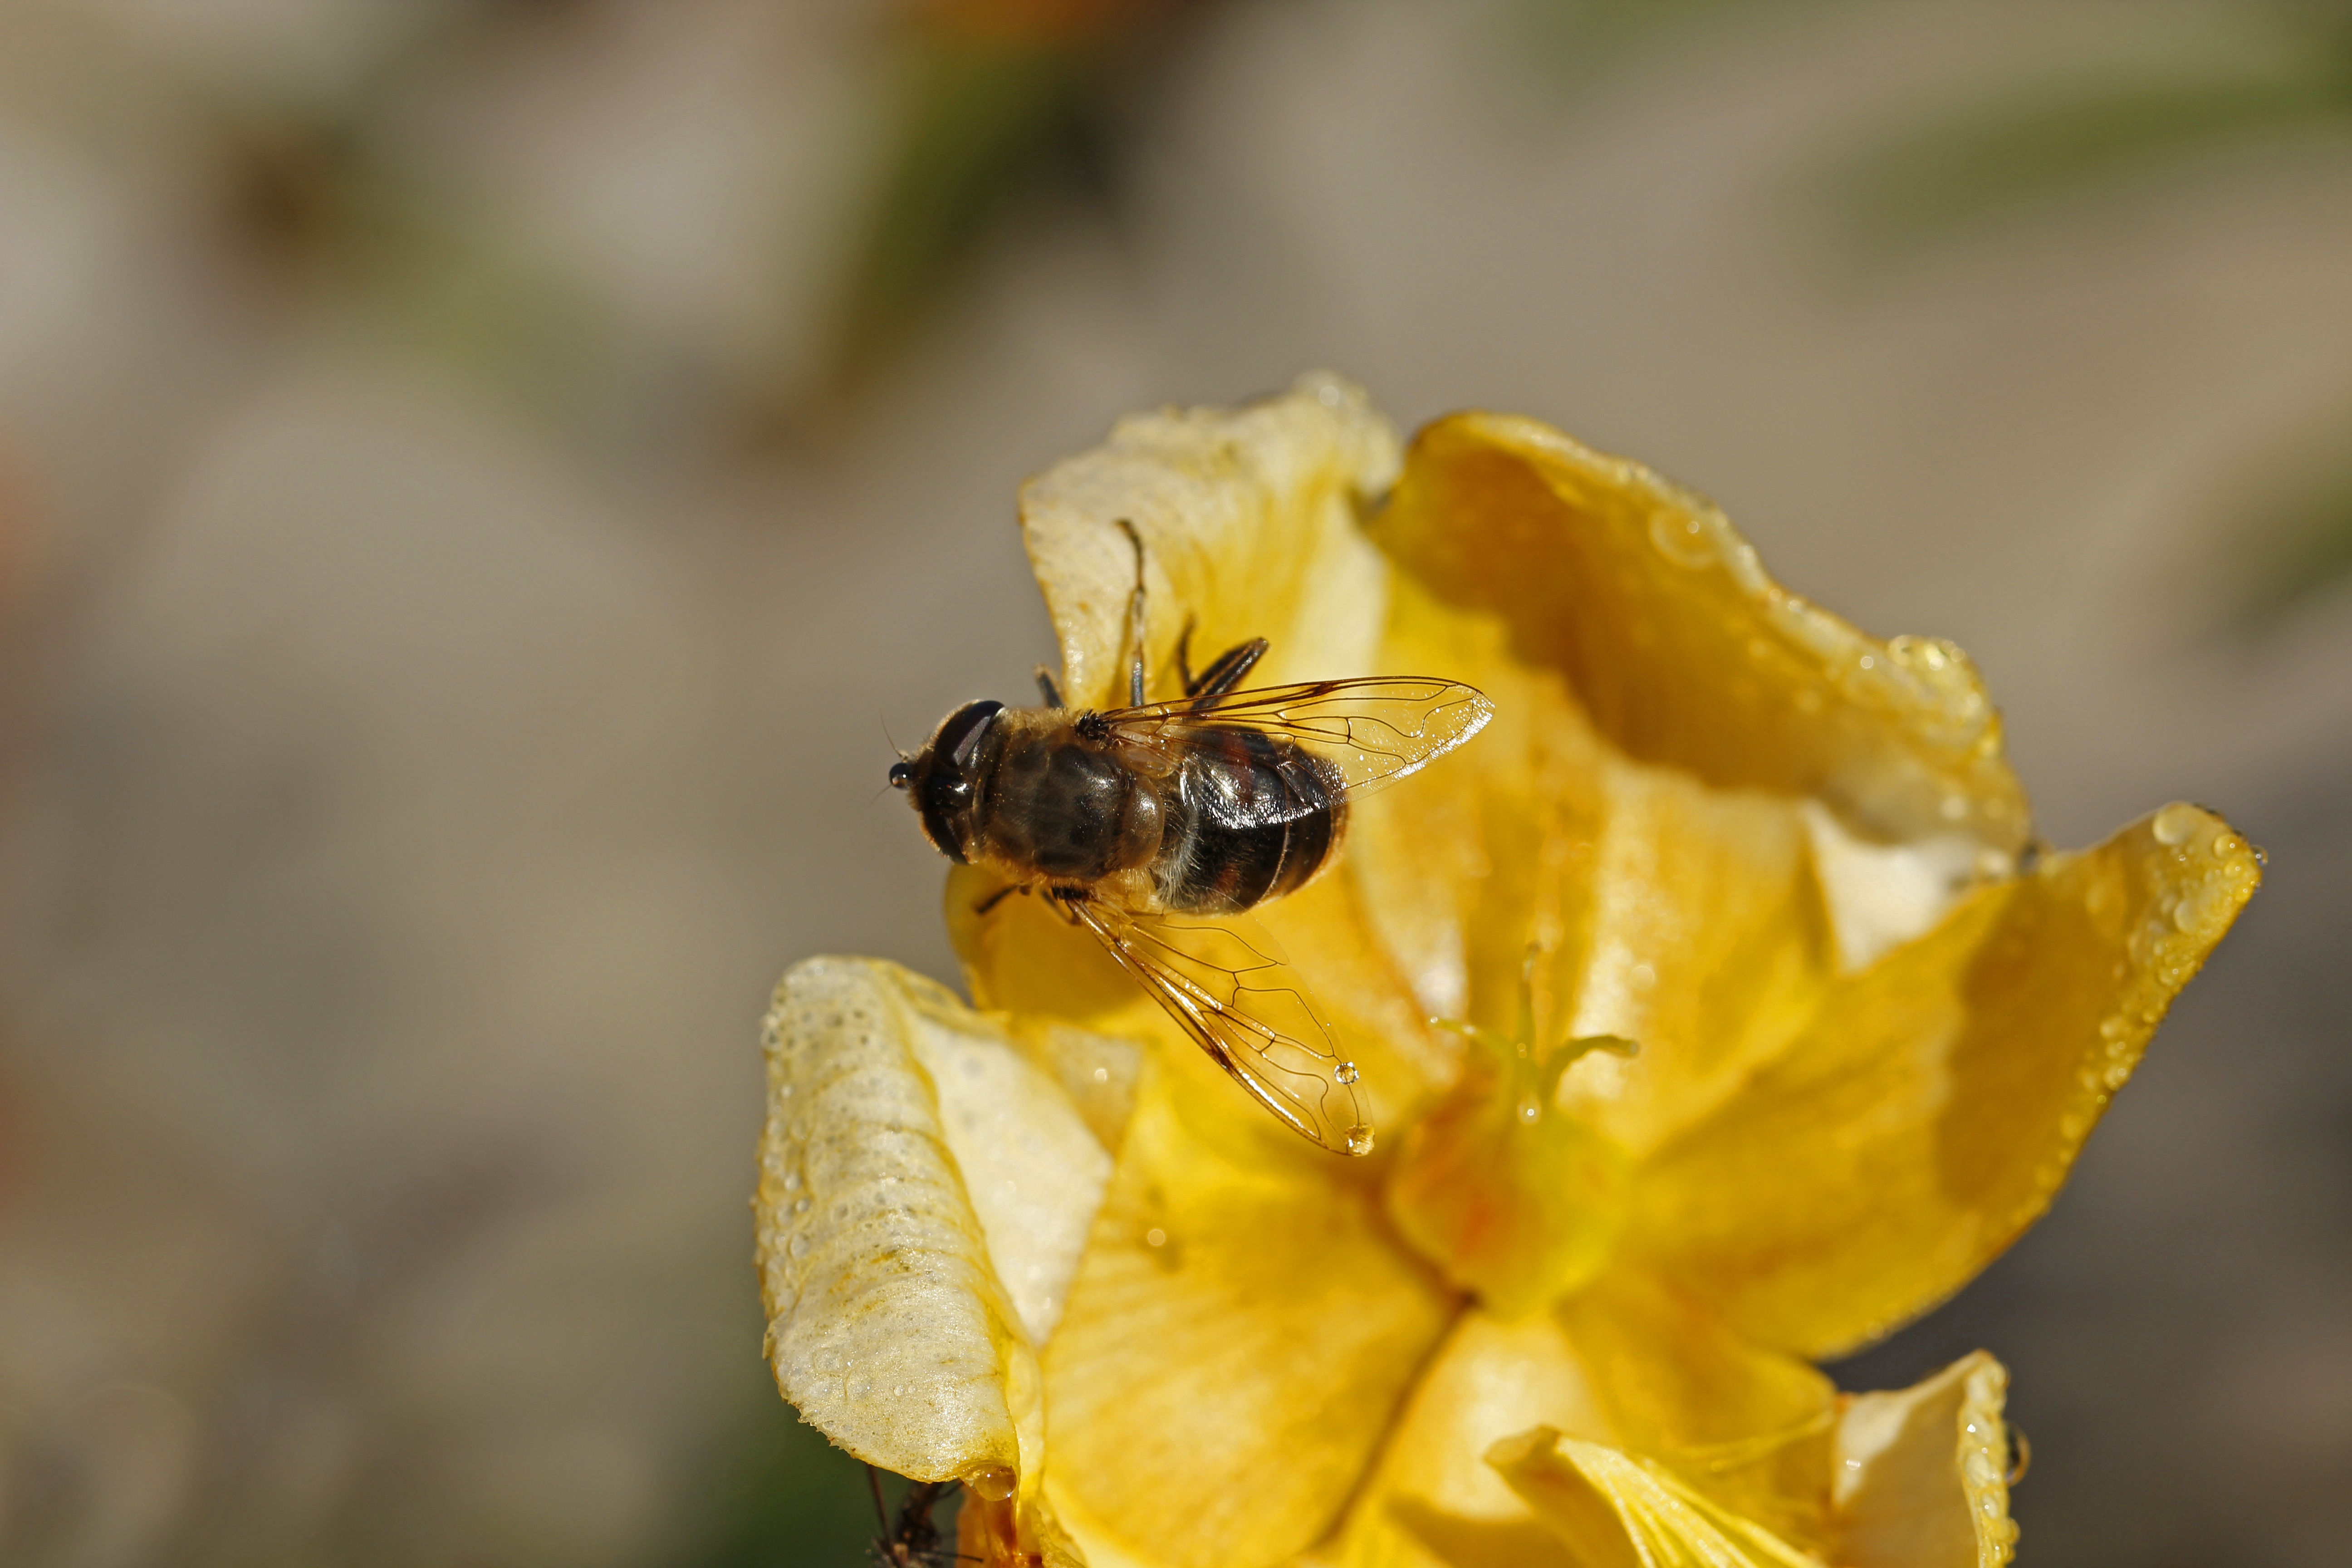
nature, plant, photography, flower, petal, bloom, pollen, pollination, spring, color, insect, macro, yellow, close, flora, fauna, wild flower, invertebrate, yellow flower, flowers, close up, pistil, bee, wasp, nectar, flight insect, macro photography, arthropod, fr hlingsanfang, honey bee, membrane winged insect